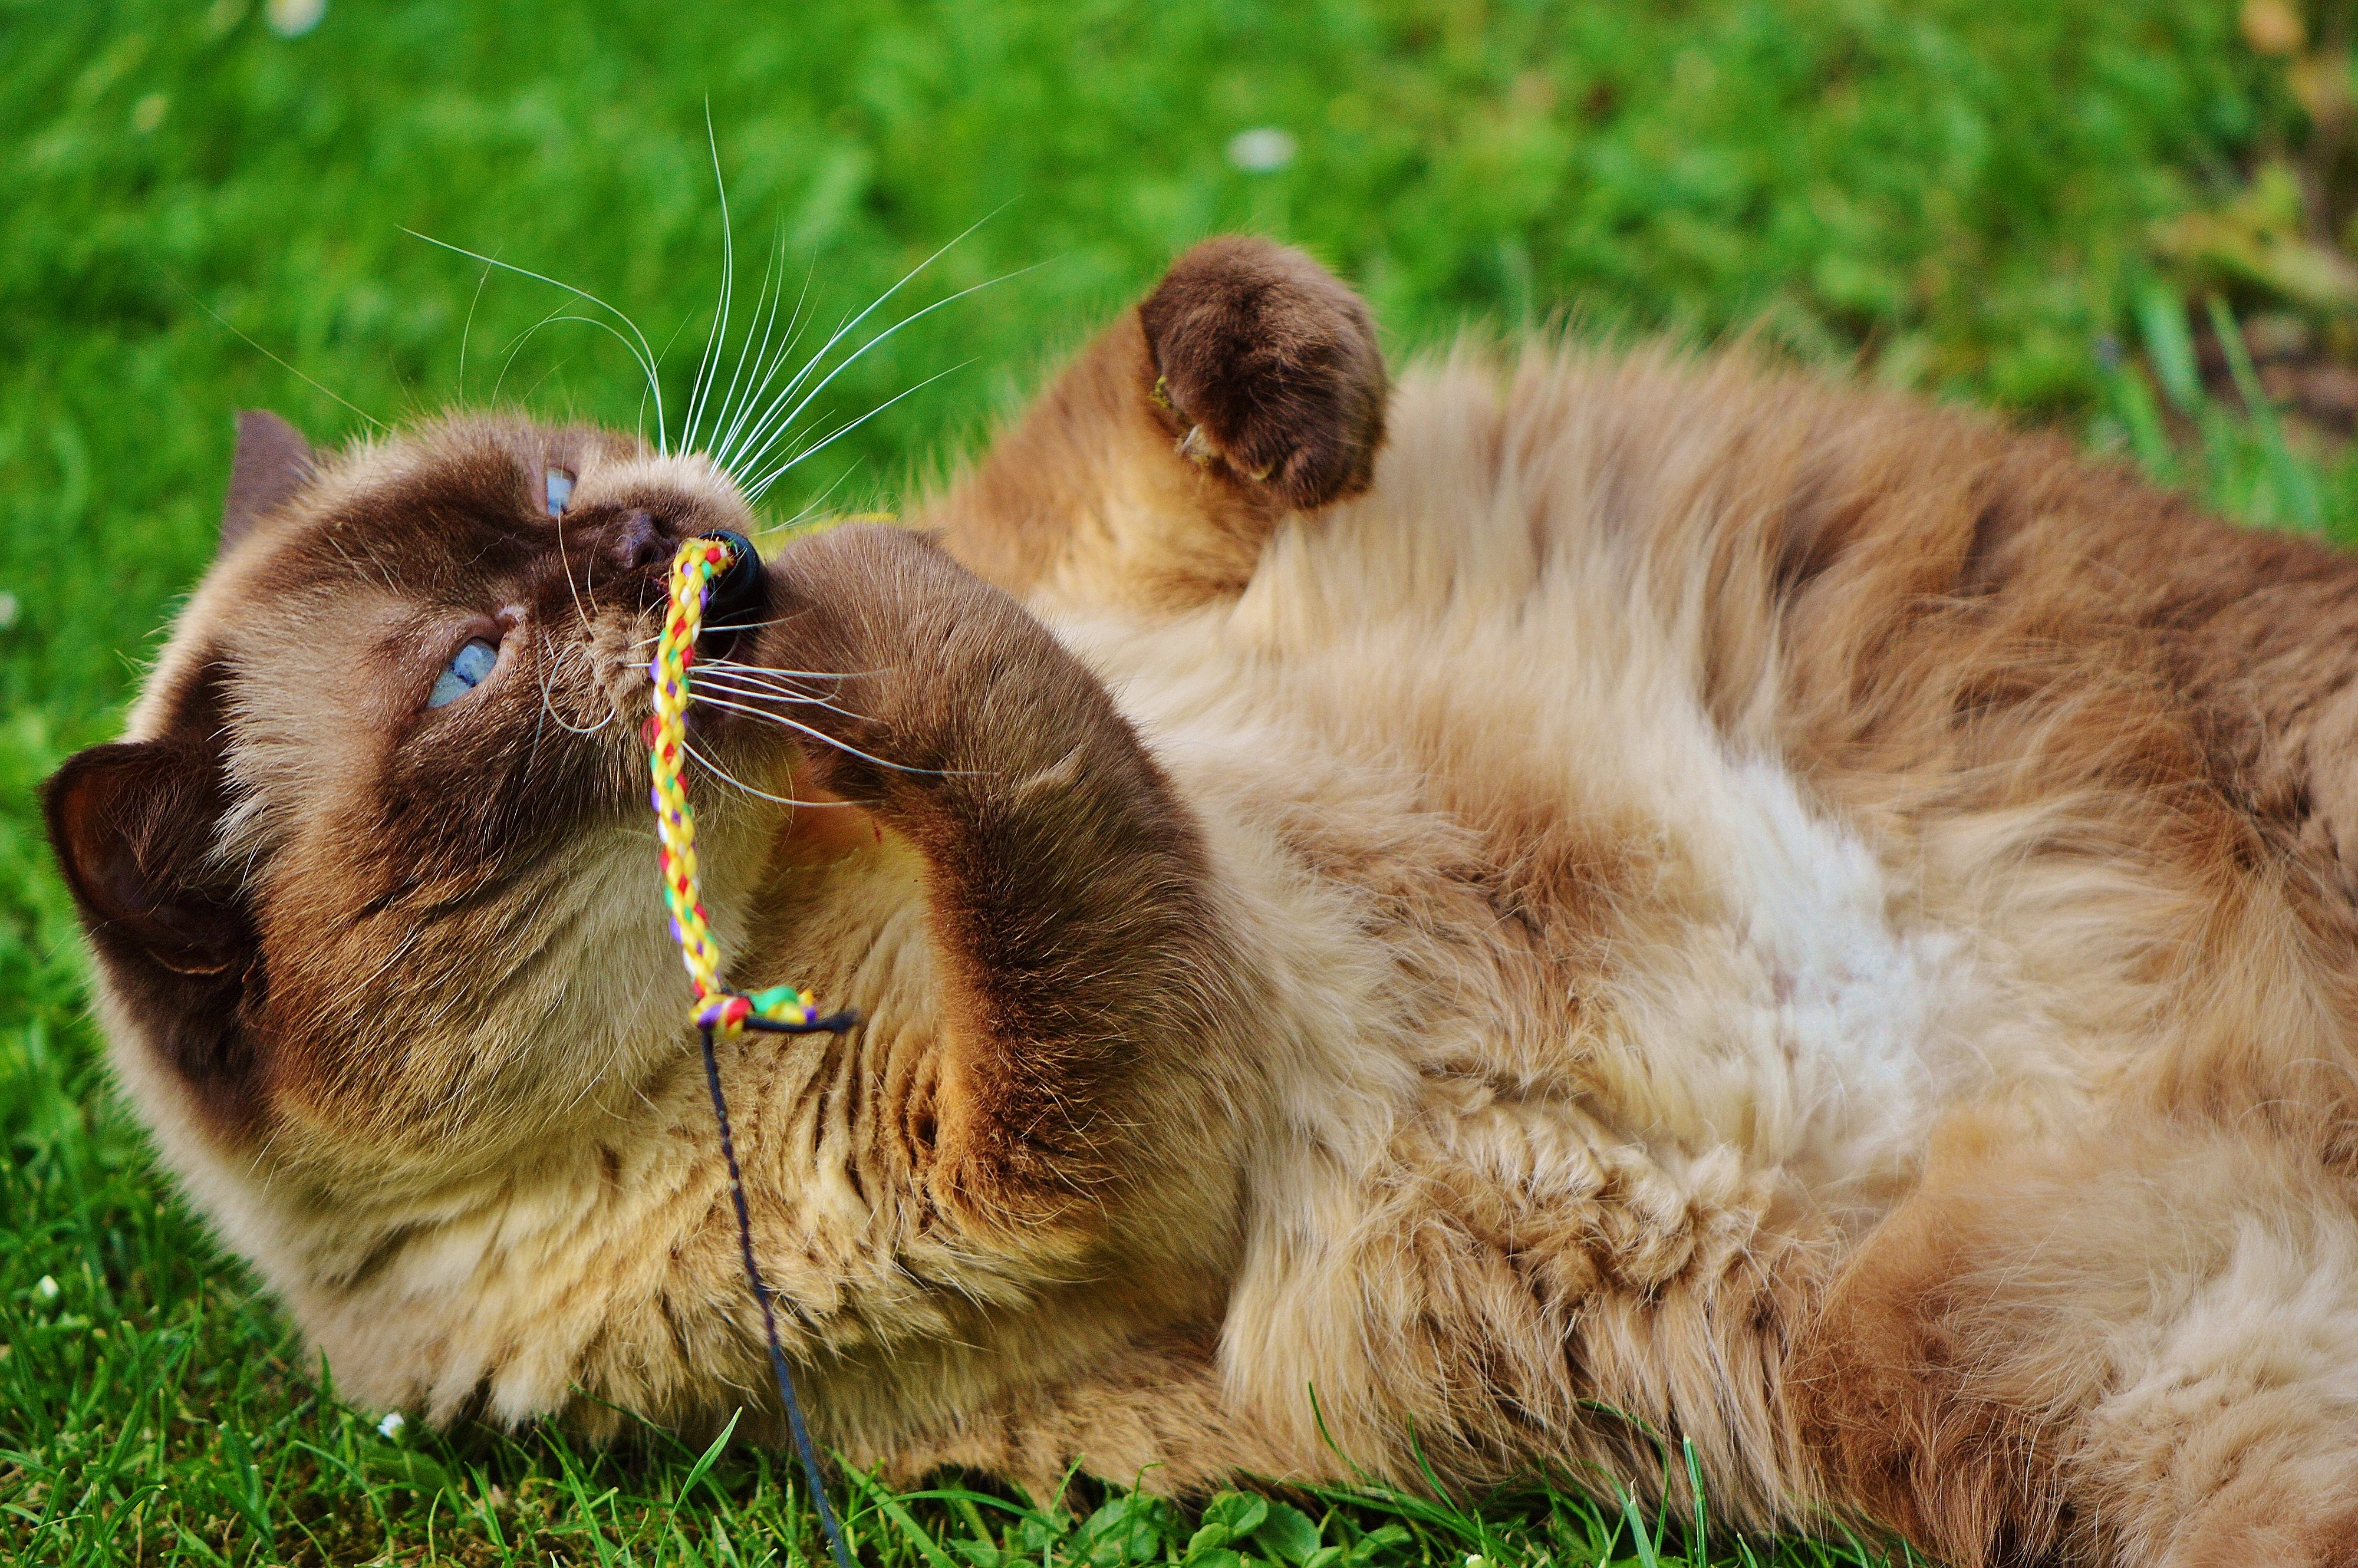
grass, play, sweet, cute, wildlife, fur, cat, brown, mammal, fauna, blue eye, thoroughbred, nose, whiskers, snout, beige, vertebrate, mieze, dear, british shorthair, tabby cat, wild cat, small to medium sized cats, cat like mammal, dog breed group